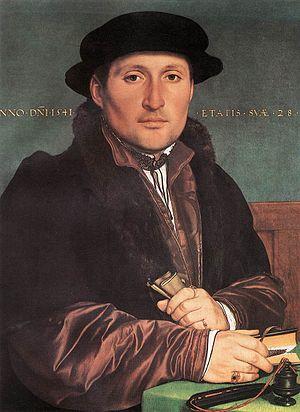
1541 est une année commune commençant un samedi.